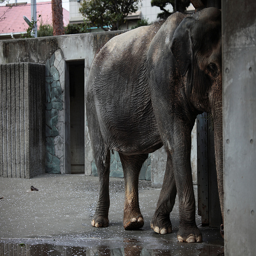
A small elephant standing in front of a entrance.
An elephant standing near a wall and a puddle of water.
THIS IS A PICTURE OF A LARGE ELEPHANT WALKING THROUGH A VILLAGE
an elephant starting to walk through a doorway
A large elephant walks around within its enclosure.